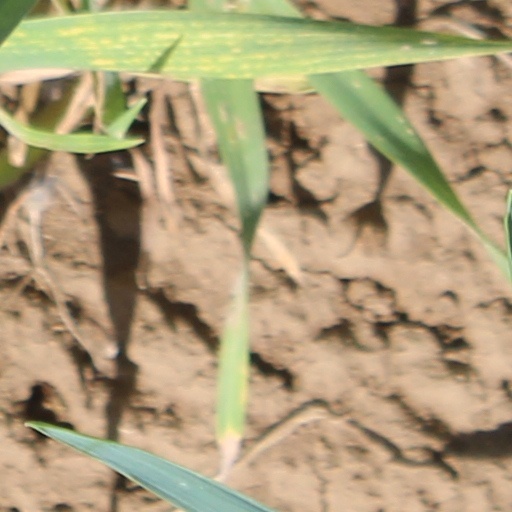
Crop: wheat